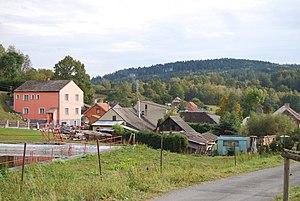
Čmelíny est une commune du district de Plzeň-Sud, dans la région de Plzeň, en République tchèque. Sa population s'élevait à 128 habitants en 2019.